Joseph Foster Stackhouse

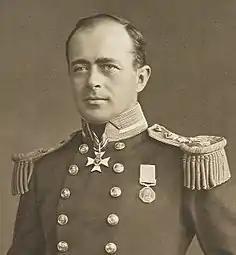
Robert Falcon Scott in 1909

After the family moved south to London, Stackhouse attended Sidcot, a Quaker boarding school at Winscombe in Somerset. On leaving school, he moved back to the north and embarked on a business career with the North Eastern Railway Company. He developed an abiding interest in foreign travel, became a Fellow of the Royal Geographical Society (RGS), and visited numerous countries: Egypt, Finland, Malta, Morocco, the United States, and many more. In 1900 he married Florence Hutchinson, whose uncle Sir Jonathan Hutchinson was a former president of the Royal College of Surgeons and surgeon to Queen Victoria. A daughter was born to the marriage in about 1903.